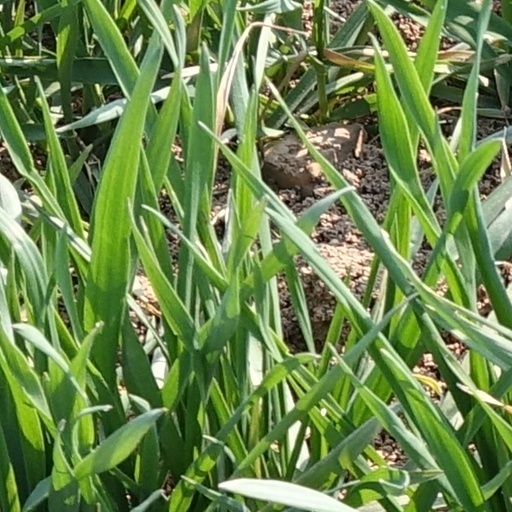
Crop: wheat